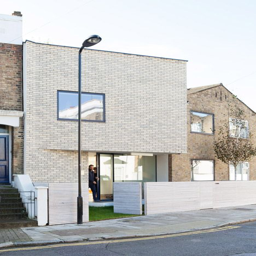
pale - brick extension added to a north home .